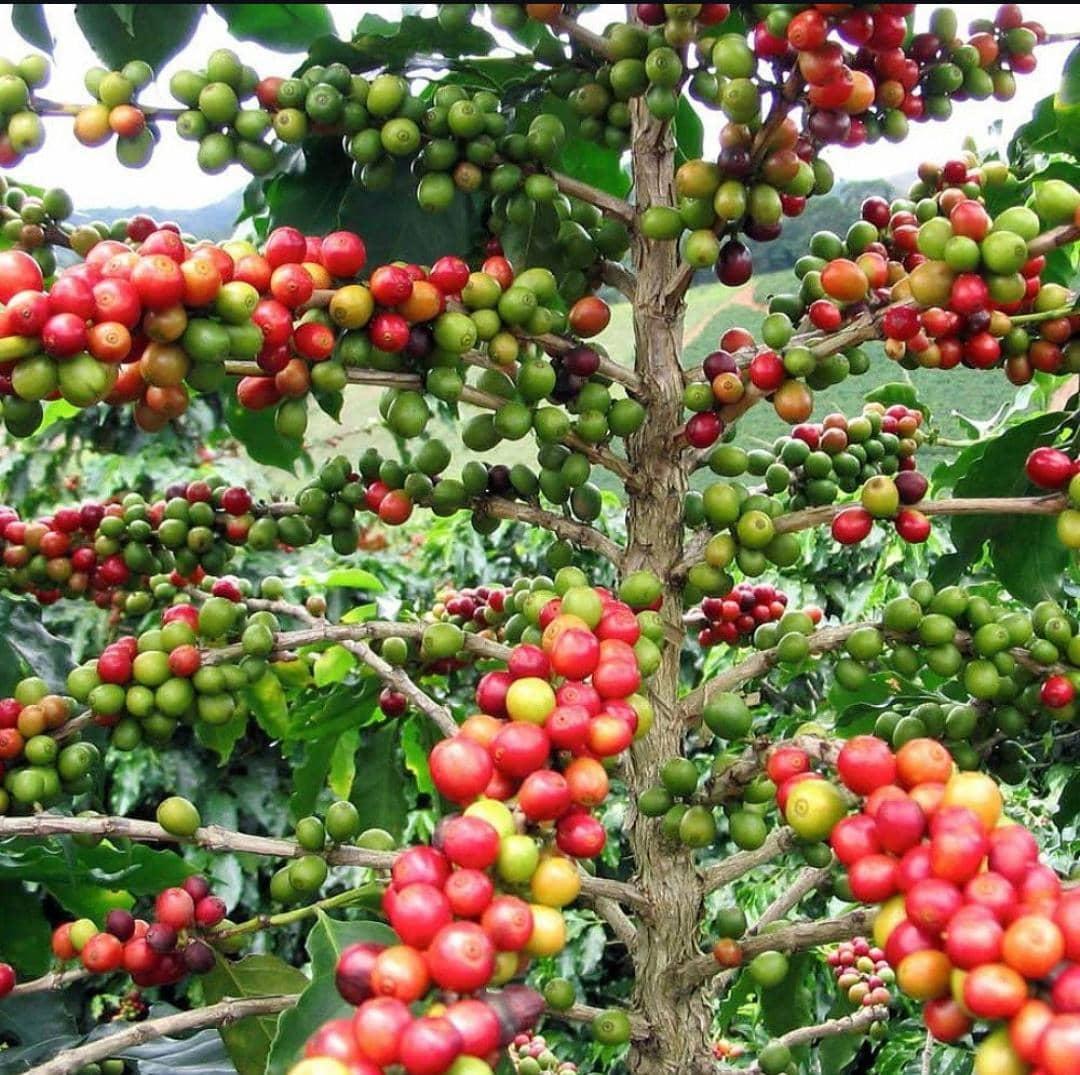
Mti unautumika kwa ajili ya kuzalisha mazao ya biashara aina ya kahawa iliyoota kwa rangi ya kijani kibichi yenye matunda yaliyoota na kukomaa kwa rangi nyekundu mchanganyiko na kijani, ikiashiria kuwa na mti ulipandwa katika eneo la shamba linalotumika kwa ajili ya uzalishaji wa mazao ya biashara.